Ada Lovelace Day

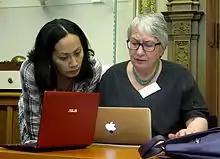
Participants Uta Frith and Katie Chan at an Ada Lovelace Day event sponsored by Wikimedia UK in 2012

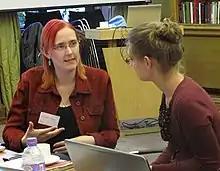
Suw Charman-Anderson, founder of Ada Lovelace Day, at an event in 2012

While this celebration of the often overlooked contributions of women in STEM was named for Ada Lovelace, activities have expanded since 2009 to highlight the diverse contributions of women in STEM over time and different countries. Events have featured policy initiatives and scholarship relating to equity, diversity and inclusion that provide spaces and platforms for dialogue and discussion about how unconscious bias(es) function to create barriers to women's participation and advancement in the professional fields of STEM.